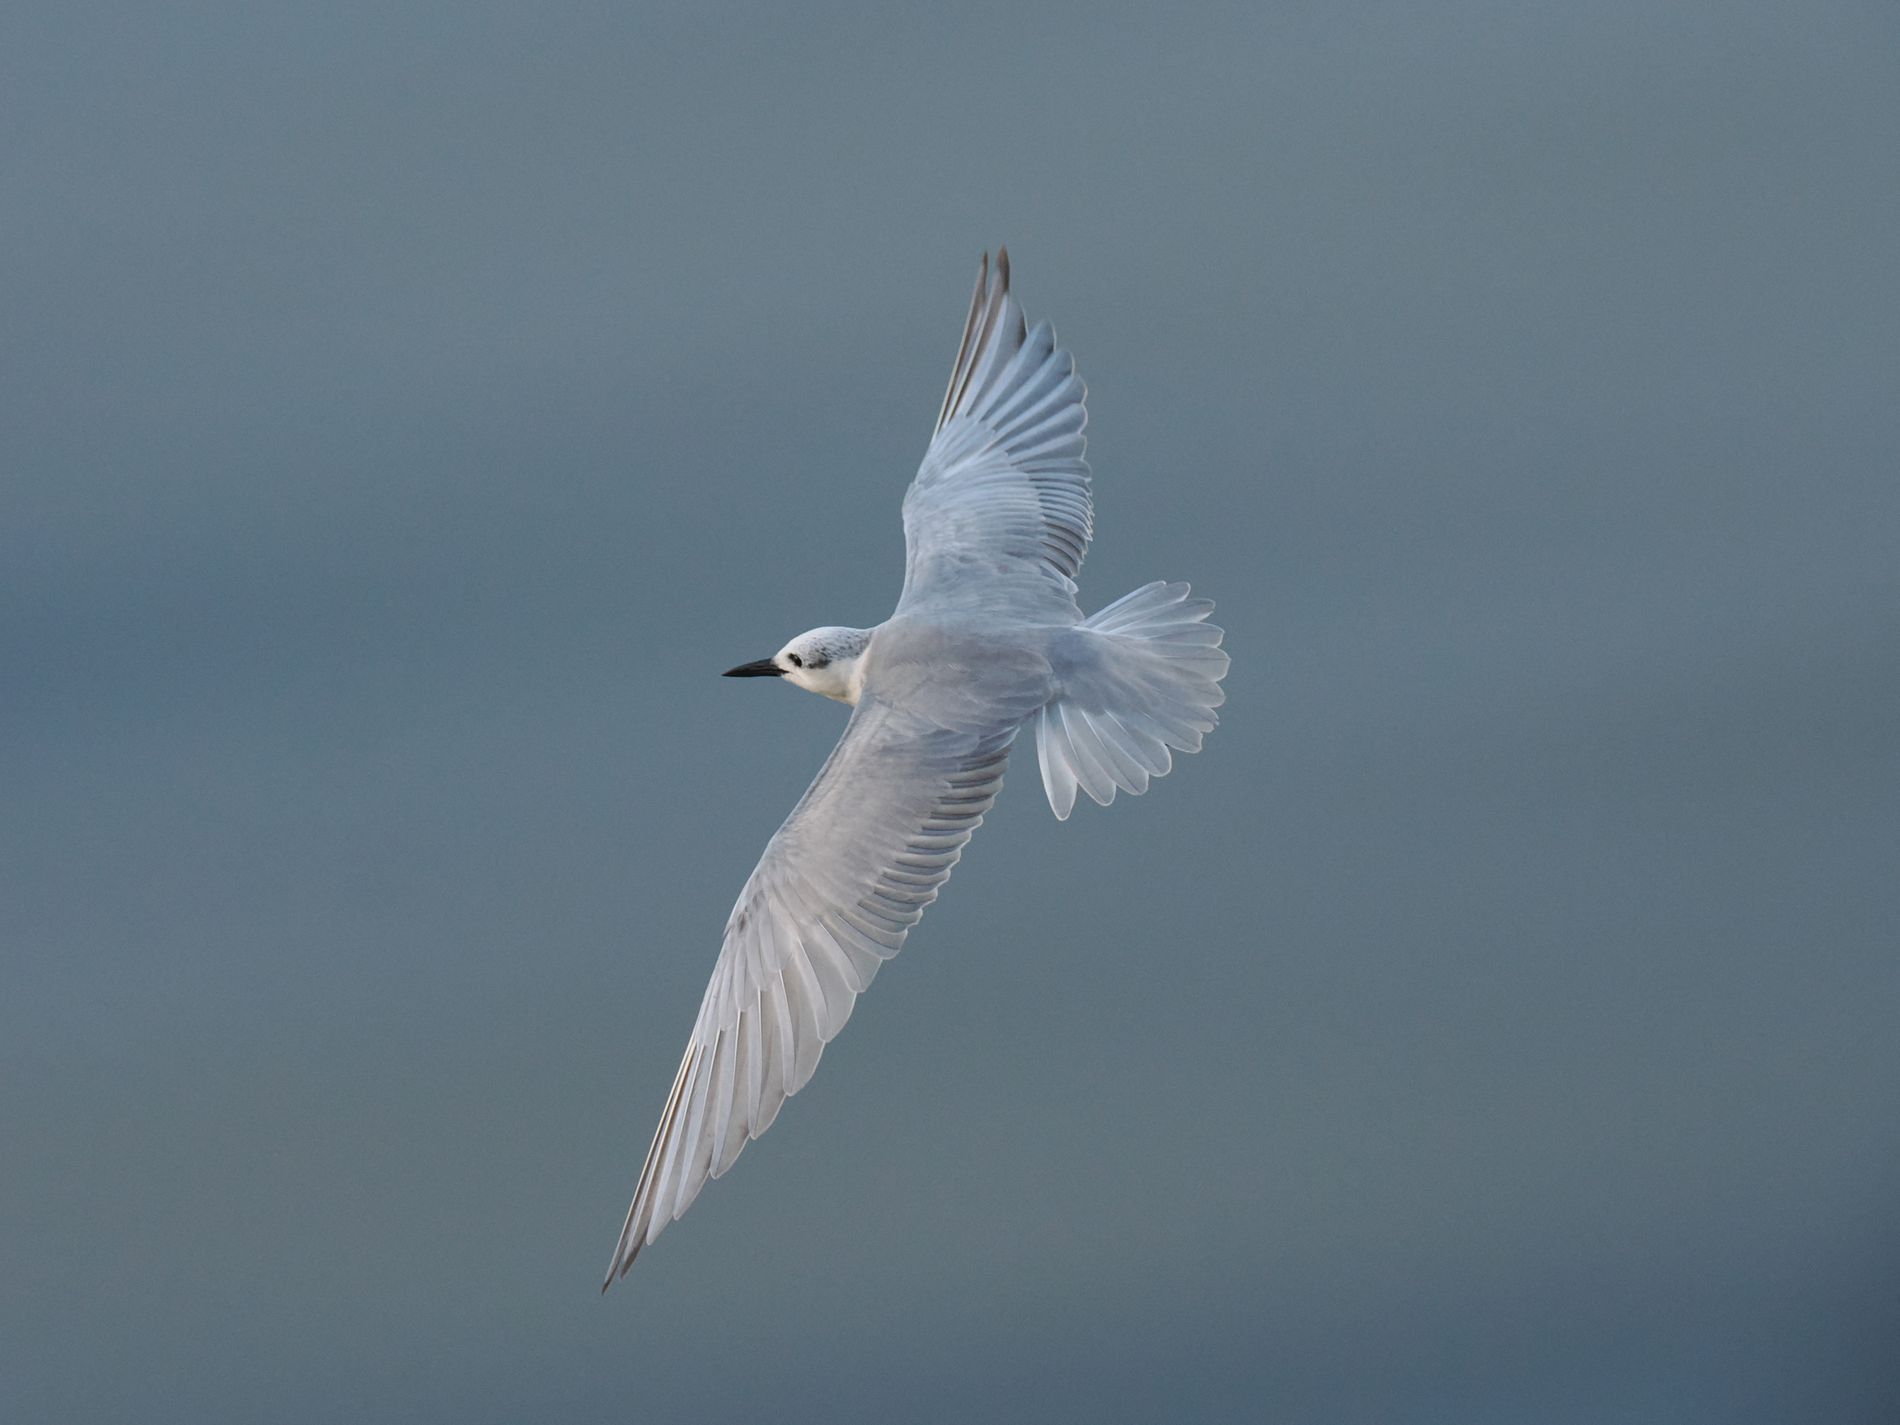
A flying sterna bird
A sterna bird spreading its wings and flying to the left side of the photo in normal daylight with a blurry background.
A landscape photo captured by a close-up zoom-in view focused on a sterna bird with a black and gray color palette and a gray-color palette blurry background. It gives a freedom atmosphere and inspires hope.
Labels: Animal, Bird, Flying, Seagull, Waterfowl, Beak, Kite Bird, Pigeon, Sterna, Blurry background
Camera: OM Digital Solutions OM-1
Lens: M.300mm F4.0 + MC-14
Aperture: F5.6
Exposure: 1/2000 sec
ISO: 2500
Focal length: 420.0 mm